G. Ledyard Stebbins

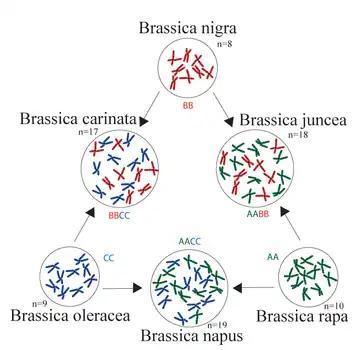
The Triangle of U shows how hybridization, and polyploidy have given rise to new species in the genus "Brassica". Chromosomes from each of the genomes A, B and C are represented by different colours. The cartoon shows the origin of the AABB, AACC and BBCC species which have chromosome sets from their AA, BB and CC ancestors.

Stebbins's review, "The significance of polyploidy in plant evolution", published in "American Naturalist" in 1940, demonstrated how work done on artificial polyploids and natural polyploid complexes had shown that polyploidy was important in developing large, complex, and widespread genera. However, by looking at the history of polyploidy in plant families, he argued that polyploidy was only common in herbaceous perennials and infrequent in woody plants and annuals. As such, polyploids played a conservative role in evolution since problems with fertility prevented the acquisition and replication of new genetic material that might lead to a new line of evolution. This work continued with the 1947 paper "Types of polyploids: their classification and significance", which detailed a system for the classification of polyploids and described Stebbins' ideas about the role of paleopolyploidy in angiosperm evolution, where he argued that chromosome number may be a useful tool for the construction of phylogenies. These reviews were highly influential and provided a basis for others to study the role of polyploidy in evolution.